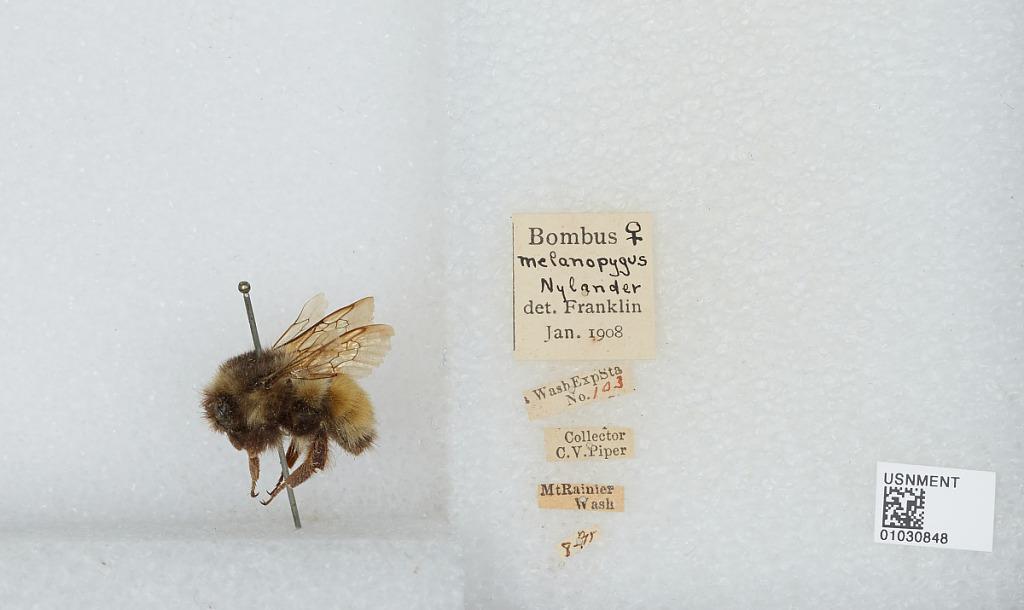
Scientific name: Bombus (Pyrobombus) melanopygus Nylander
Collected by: C. Piper
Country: United States
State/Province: Washington
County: Pierce
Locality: Mount Rainier
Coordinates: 46.8528, -121.76
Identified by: Franklin